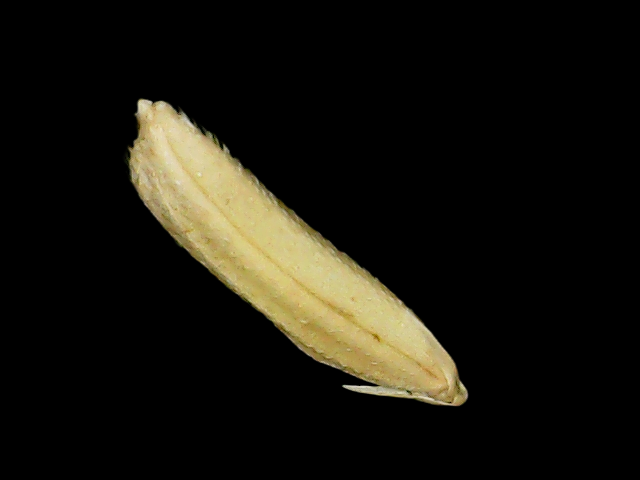
Rice variety: Binadhan26